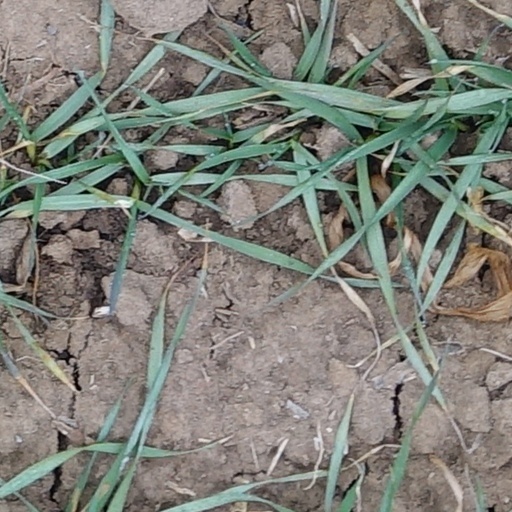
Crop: wheat